United States Semiquincentennial Commission

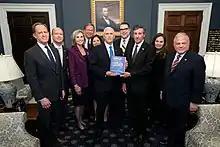
Members of the Semiquincentennial Commission present then-Vice President Mike Pence with a copy of a congressionally-required report in front of a Lincoln portrait by George Henry Story, on January 15, 2020, at the Vice President's Office in the West Wing of the White House. From left to right: Senator Pat Toomey, Rep. Robert Aderholt, Lynn Forney Young, David L. Cohen, Cathy Gillespie, Vice President Mike Pence; James L. Swanson, Dan DiLella, Rosie Gumataotao Rios, and Frank Giordano, executive director of the commission.

The United States Semiquincentennial Commission is the congressionally-appointed body in charge of promoting and coordinating the United States Semiquincentennial. The commission has been chaired by Rosie Rios since July 2022.